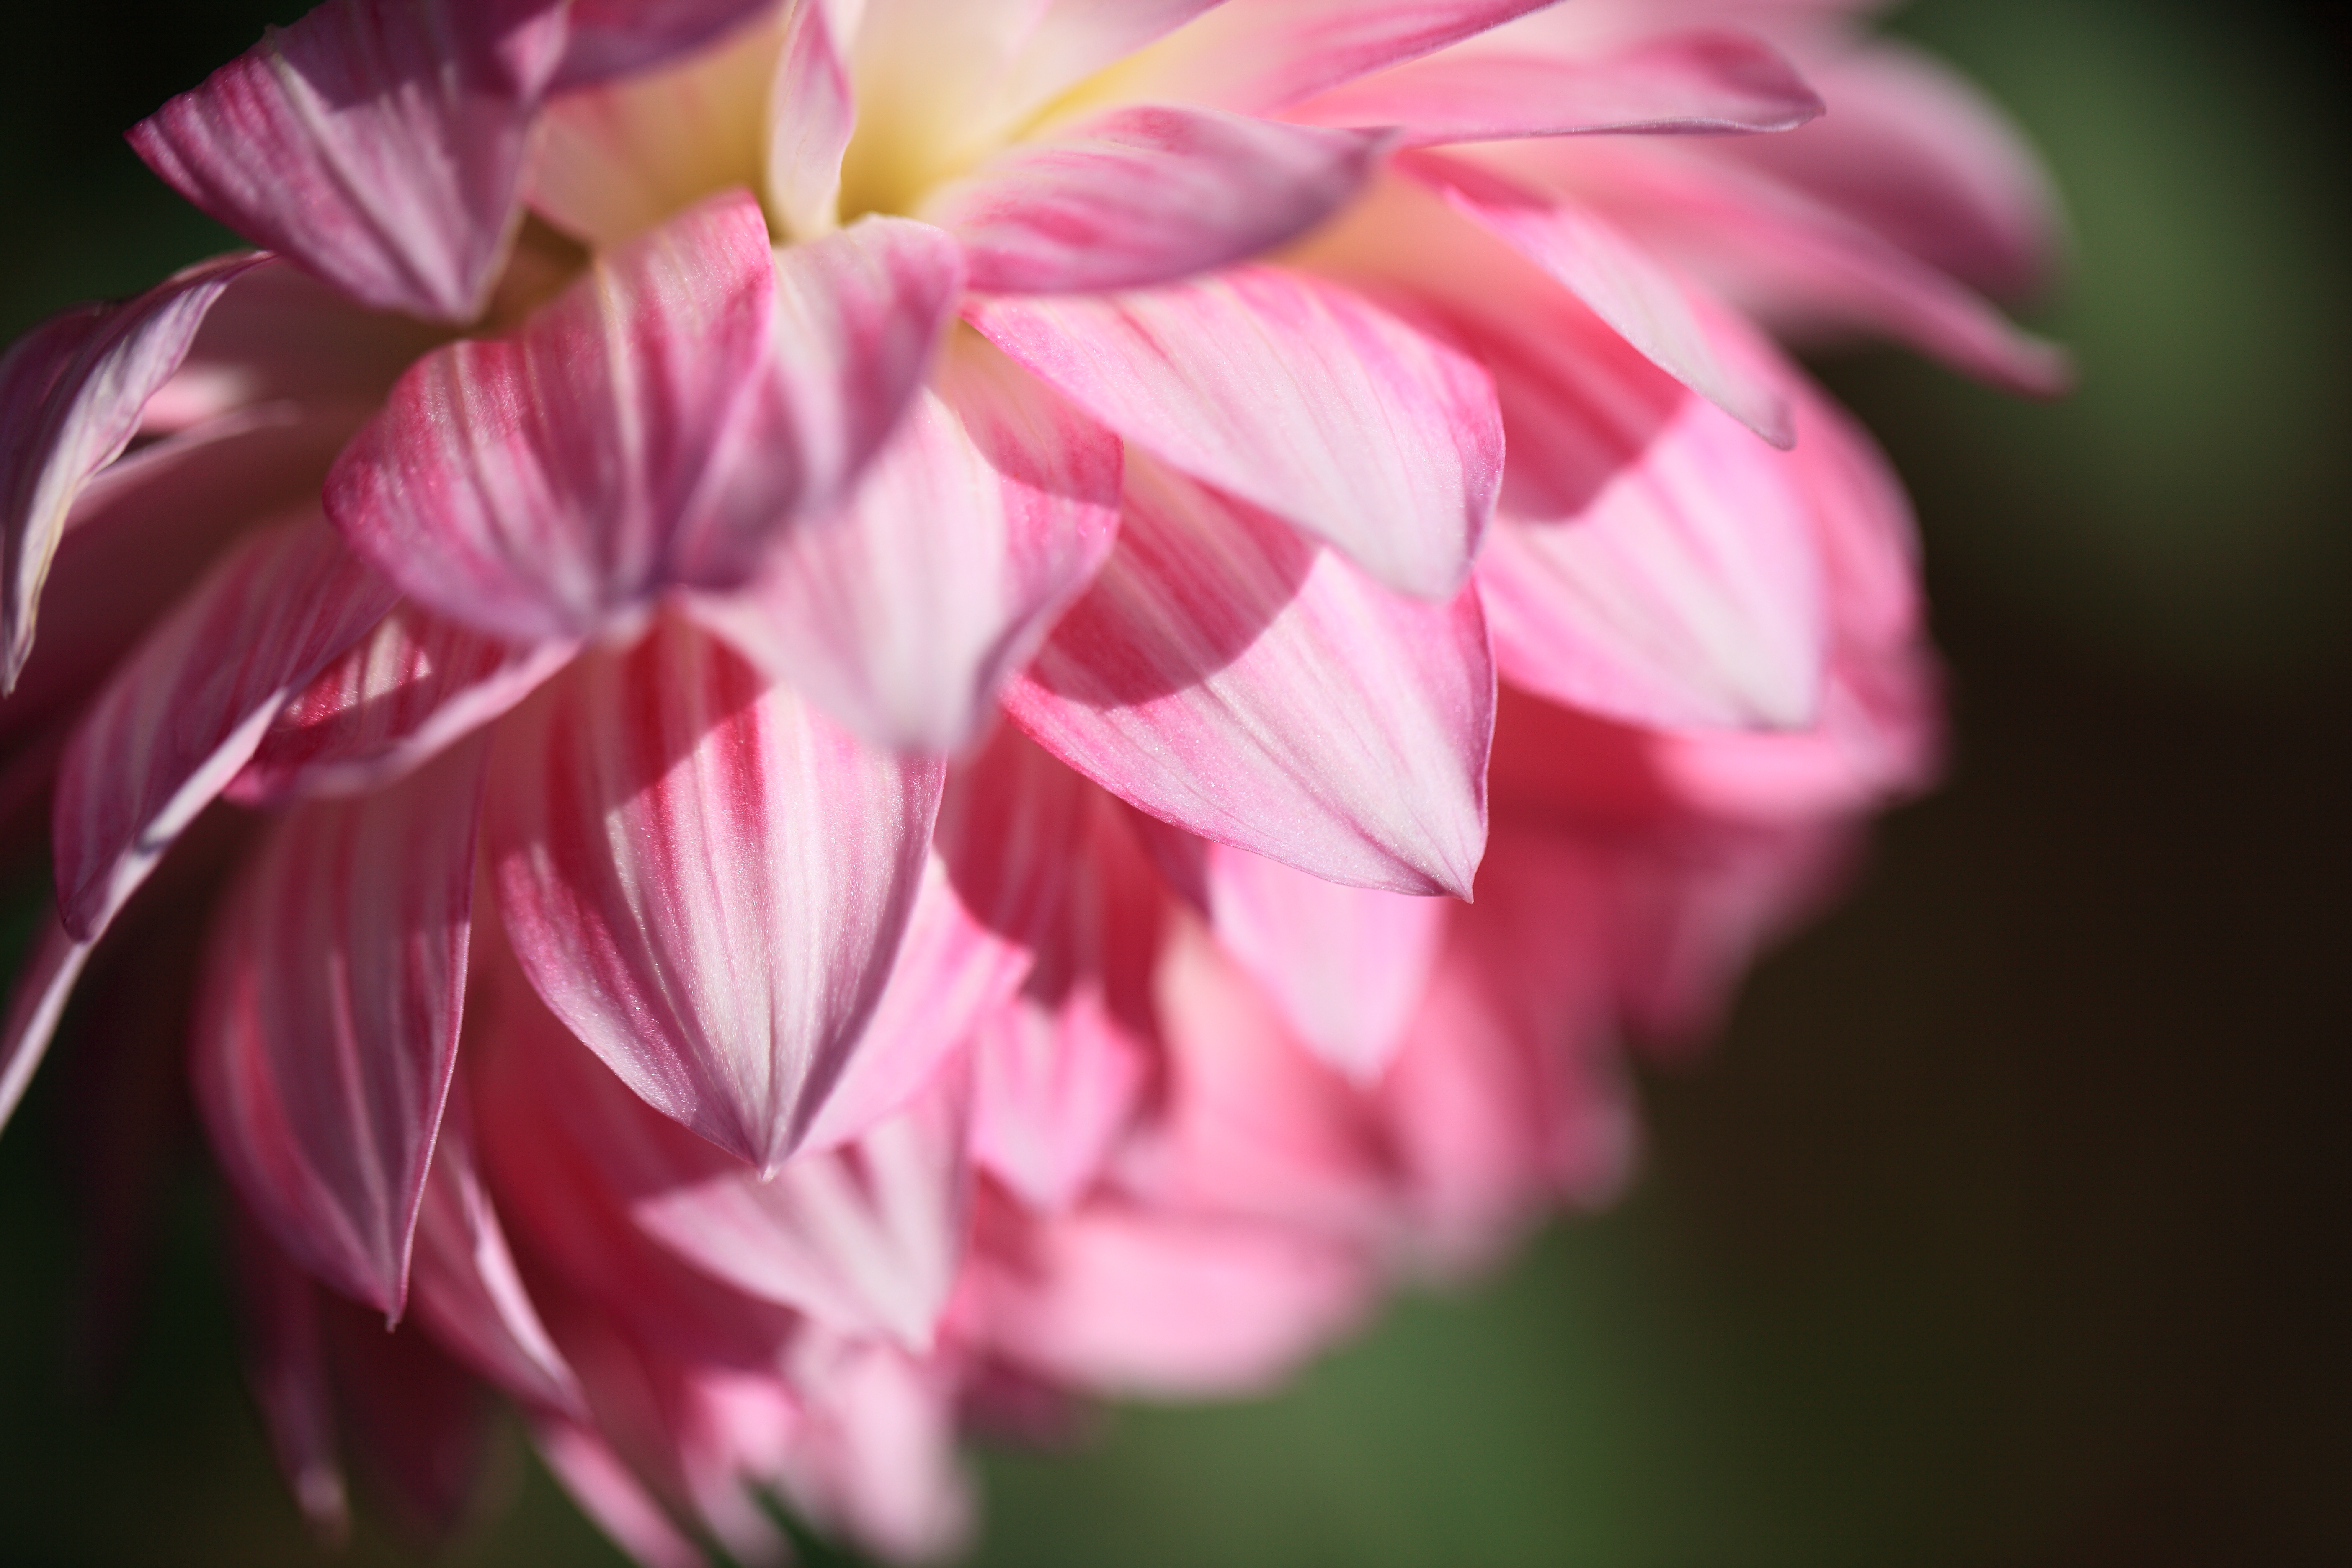
blossom, plant, photography, flower, petal, high, pink, flora, dahlia, tokyo, 5d, hires, markii, hi, res, resolution, jindaishokubutsukouen, choufu, macro photography, flowering plant, daisy family, plant stem, land plant